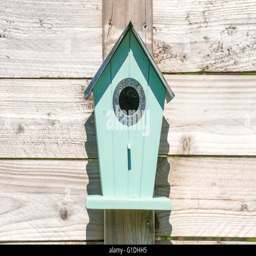
blue birdhouse on a wooden fence in a garden